Question: Please indicate a possible affordance area of the frisbee that can be used for holding
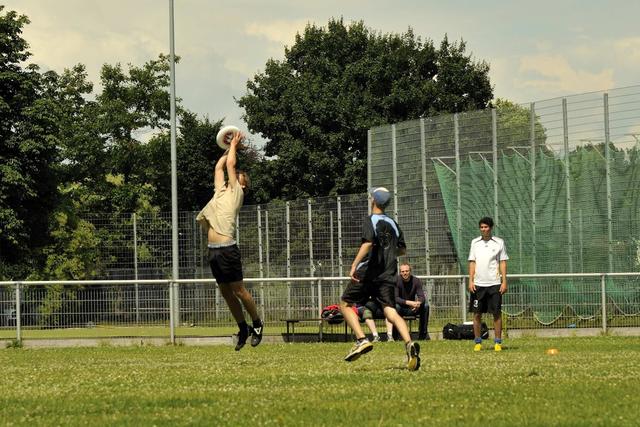
Answer: [212.885, 124.452, 241.509, 149.039]